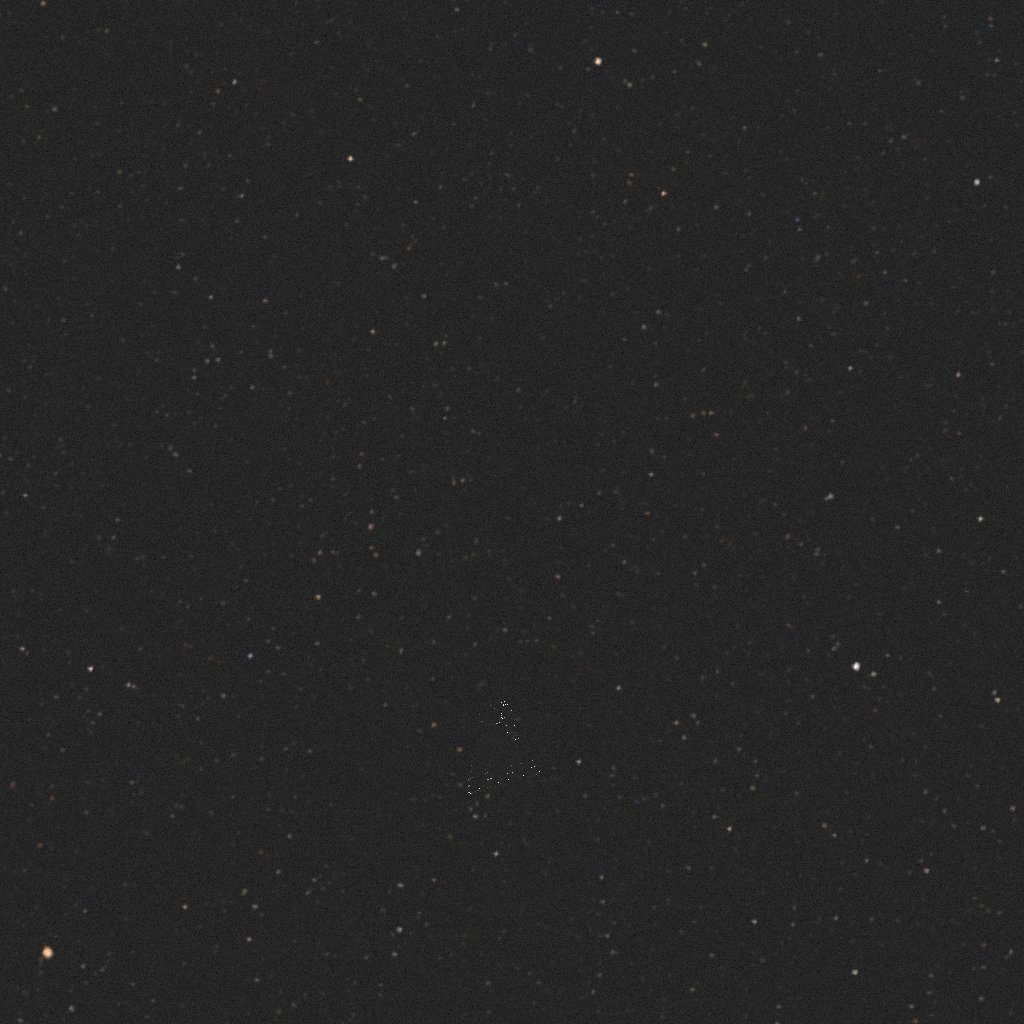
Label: debris